Albert Hartl

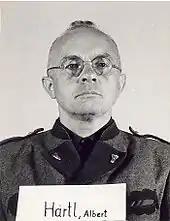
Albert Hartl at the Nuremberg trials, 1945–1946

Albert Hartl (13 November 1904 – 14 December 1982) was a former Catholic priest in Germany who joined the National Socialist German Workers' Party (Nazi Party) in 1933 and the Sicherheitsdienst (SD, an intelligence agency) the following year.